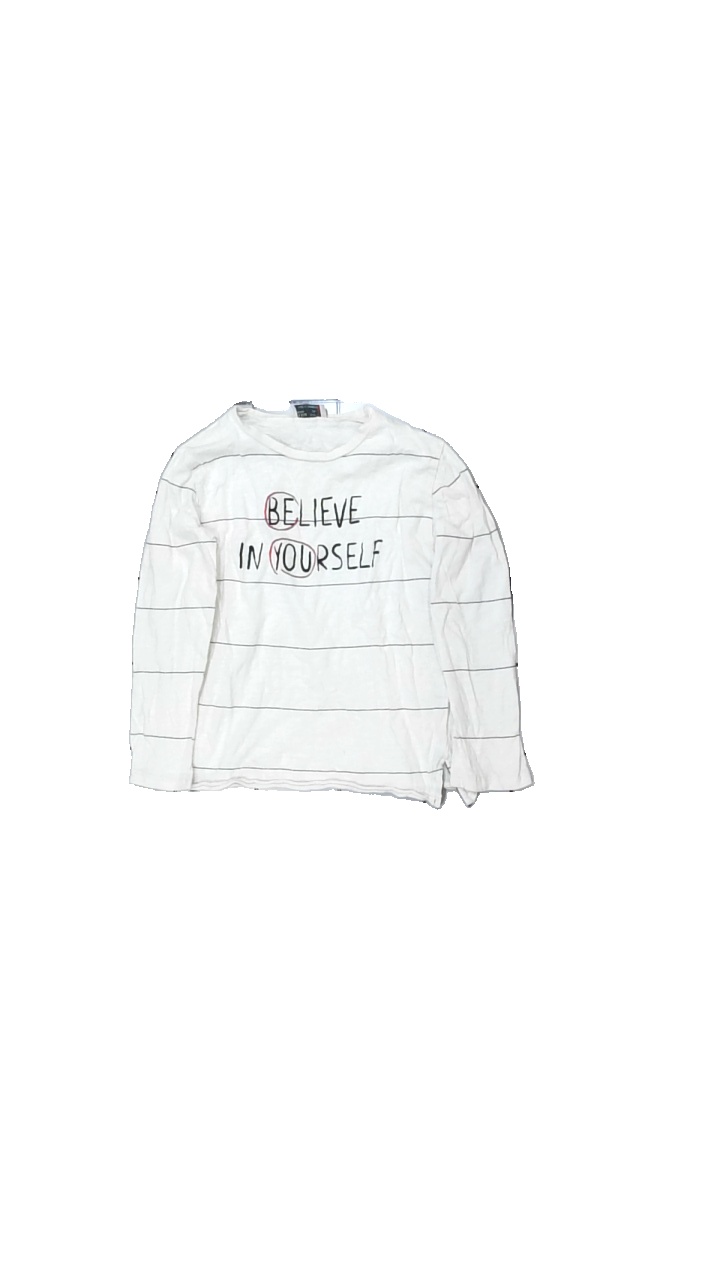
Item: Top (Children)
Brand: Zara Kids
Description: randig top
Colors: White, Brown, Black, Red
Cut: C-collar
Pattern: Other
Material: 100% bomull
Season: All
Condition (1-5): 2
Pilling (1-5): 4
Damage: smuts fläckar
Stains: Major
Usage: Export
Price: <50